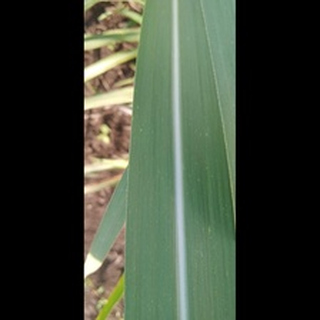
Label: healthy_sugarcane